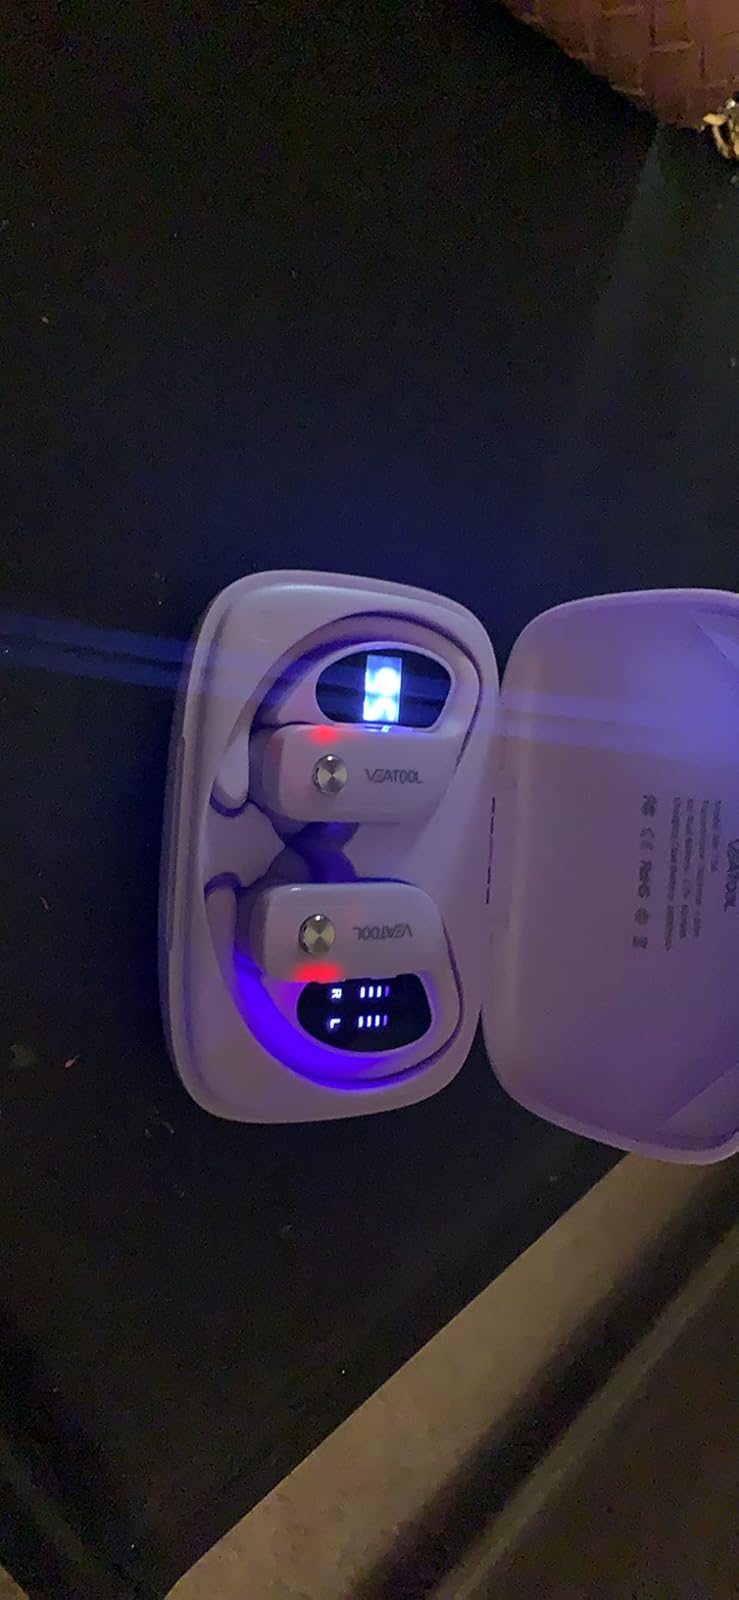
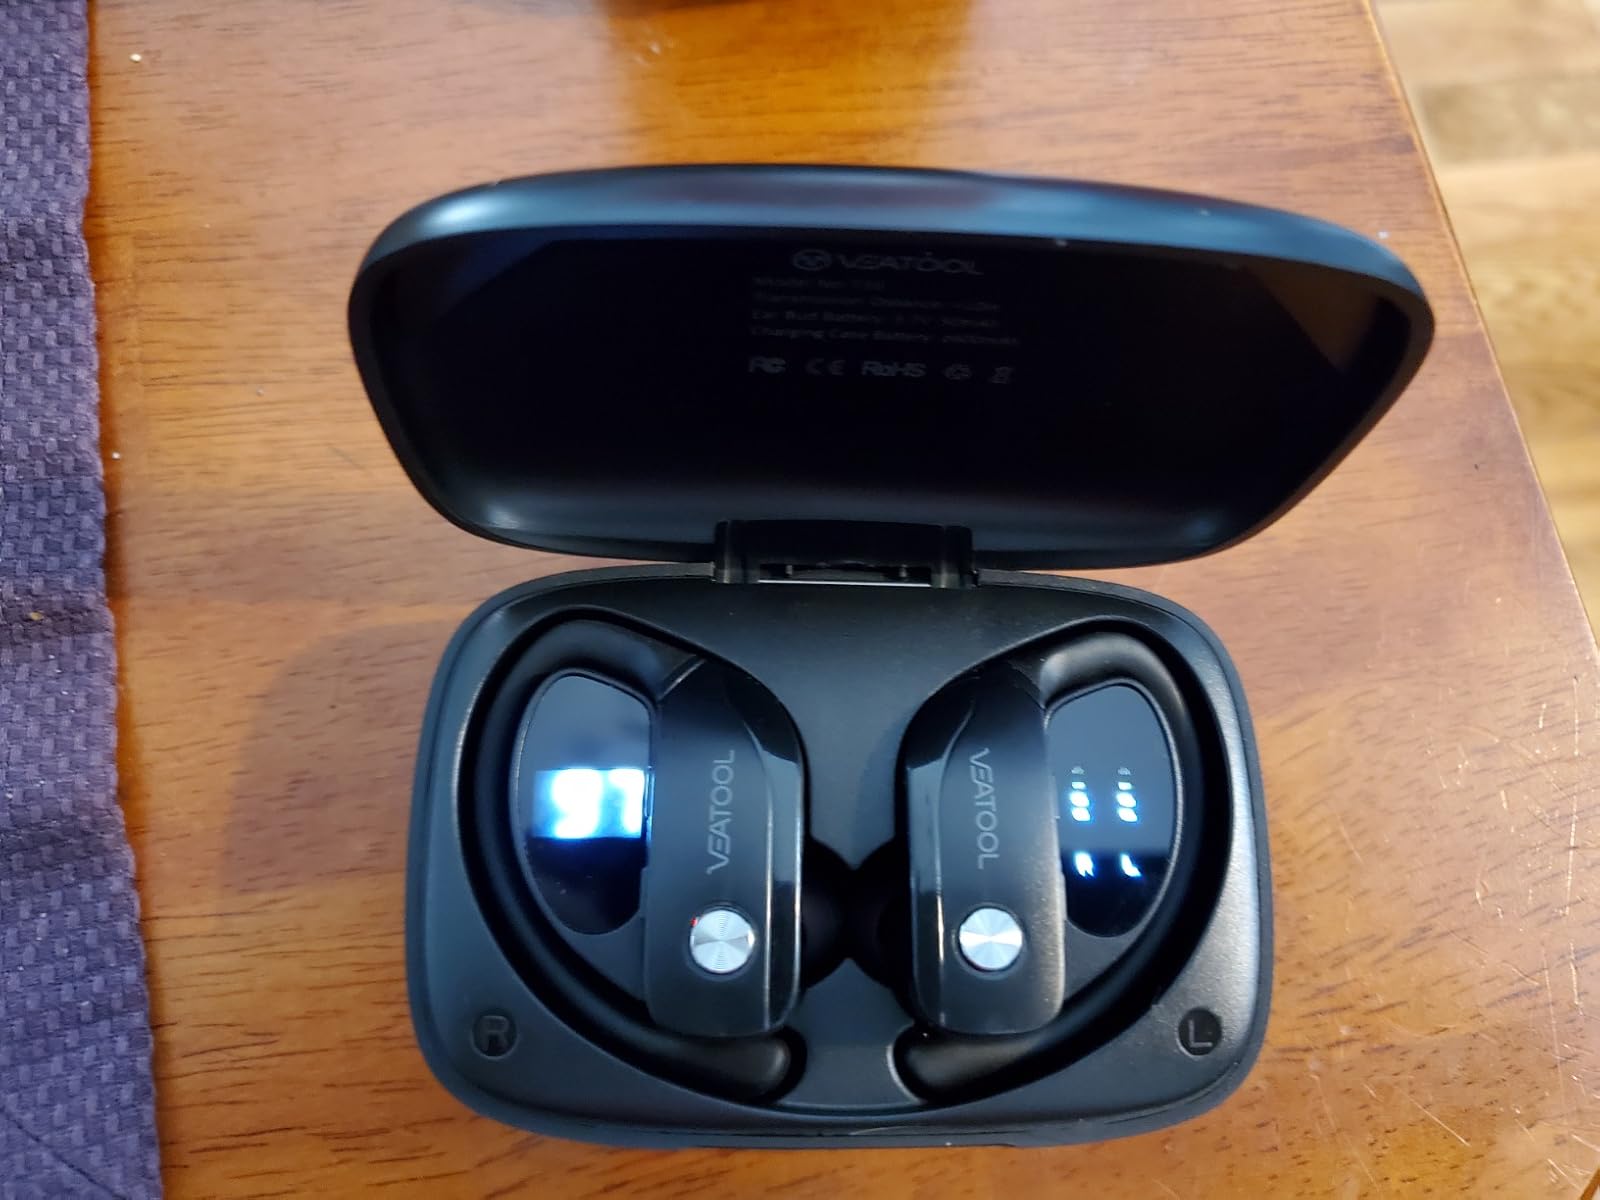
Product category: earbuds
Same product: no